Phi Mu Alpha Sinfonia

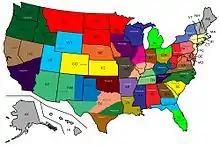
Rough Outline of Provinces

Each province is led by a "Province Governor" (PG) who is appointed by the National President and approved by the National Executive Committee. The PG acts as the representative of the National President in all matters about activities of the collegiate chapters, colonies, and alumni associations in his province. At his discretion, the National President may also appoint a "Deputy Province Governor" (DPG) for a province.